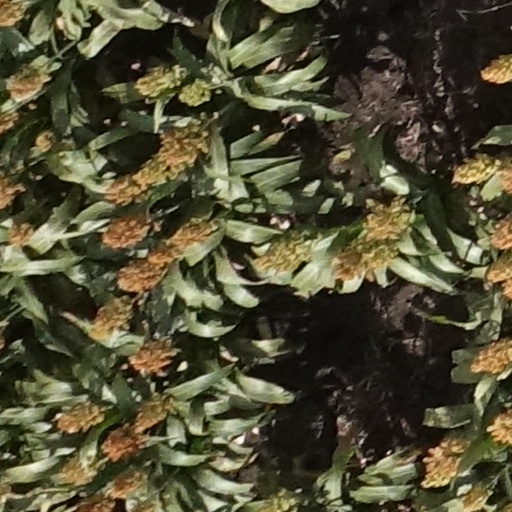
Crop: sorghum